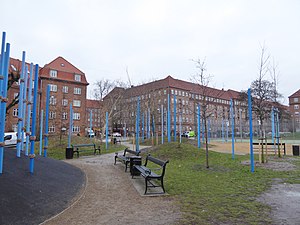
Guldbergs Plads
Guldbergs Plads med de blå pæle.
Guldbergs Plads er en plads i Nørrebro i København, der ligger mellem Guldbergsgade, Arresøgade og Tibirkegade. Pladsen fik sit navn i 1915 efter Guldbergsgade, der ligger langs med den vestlige side af pladsen, og som er opkaldt efter forfatter og professor Frederik Høegh-Guldberg. Guldberg opførte en villa ved gaden i begyndelsen af 1800-tallet, mens han var lærer på det nærliggende Blågård Seminarium.